Tŷ unnos

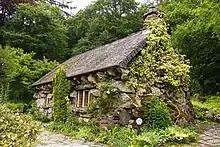
The Ugly House near Betws-Y-Coed, a famous example of a .

The has no status in English common law (the legal code which applied to England and Wales in this period), although there is some tradition of legal discussion about the point at which land occupied by squatters without title may be regarded as a legitimate possession. This legendary belief may bear some relation to genuine folk customs and actual practices by squatters encroaching on common or waste land. The tradition may have provided squatters with a sense that their actions enjoyed some legitimacy conferred by an older code of laws more in tune with values of social justice than the supposed "Norman yoke". The customary practice has no foundation in the Common Law regarding land usage as it applies in England and Wales.